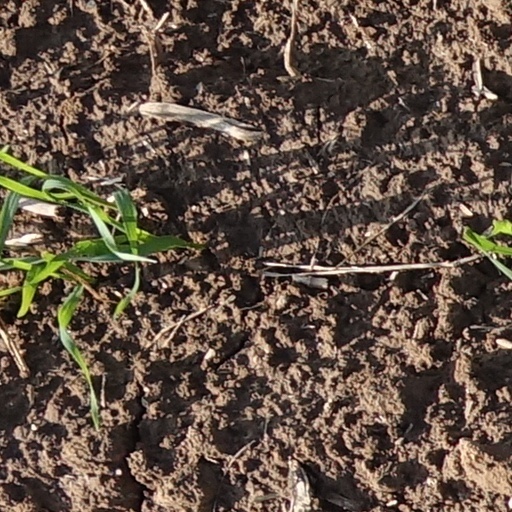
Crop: wheat